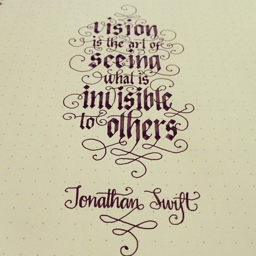
vision is the art of seeing what is invisible to others .